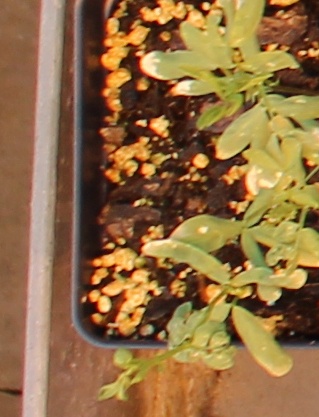
Label: Lentil